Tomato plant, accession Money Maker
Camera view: tilt-top (135 deg); turntable rotation: 330 degrees
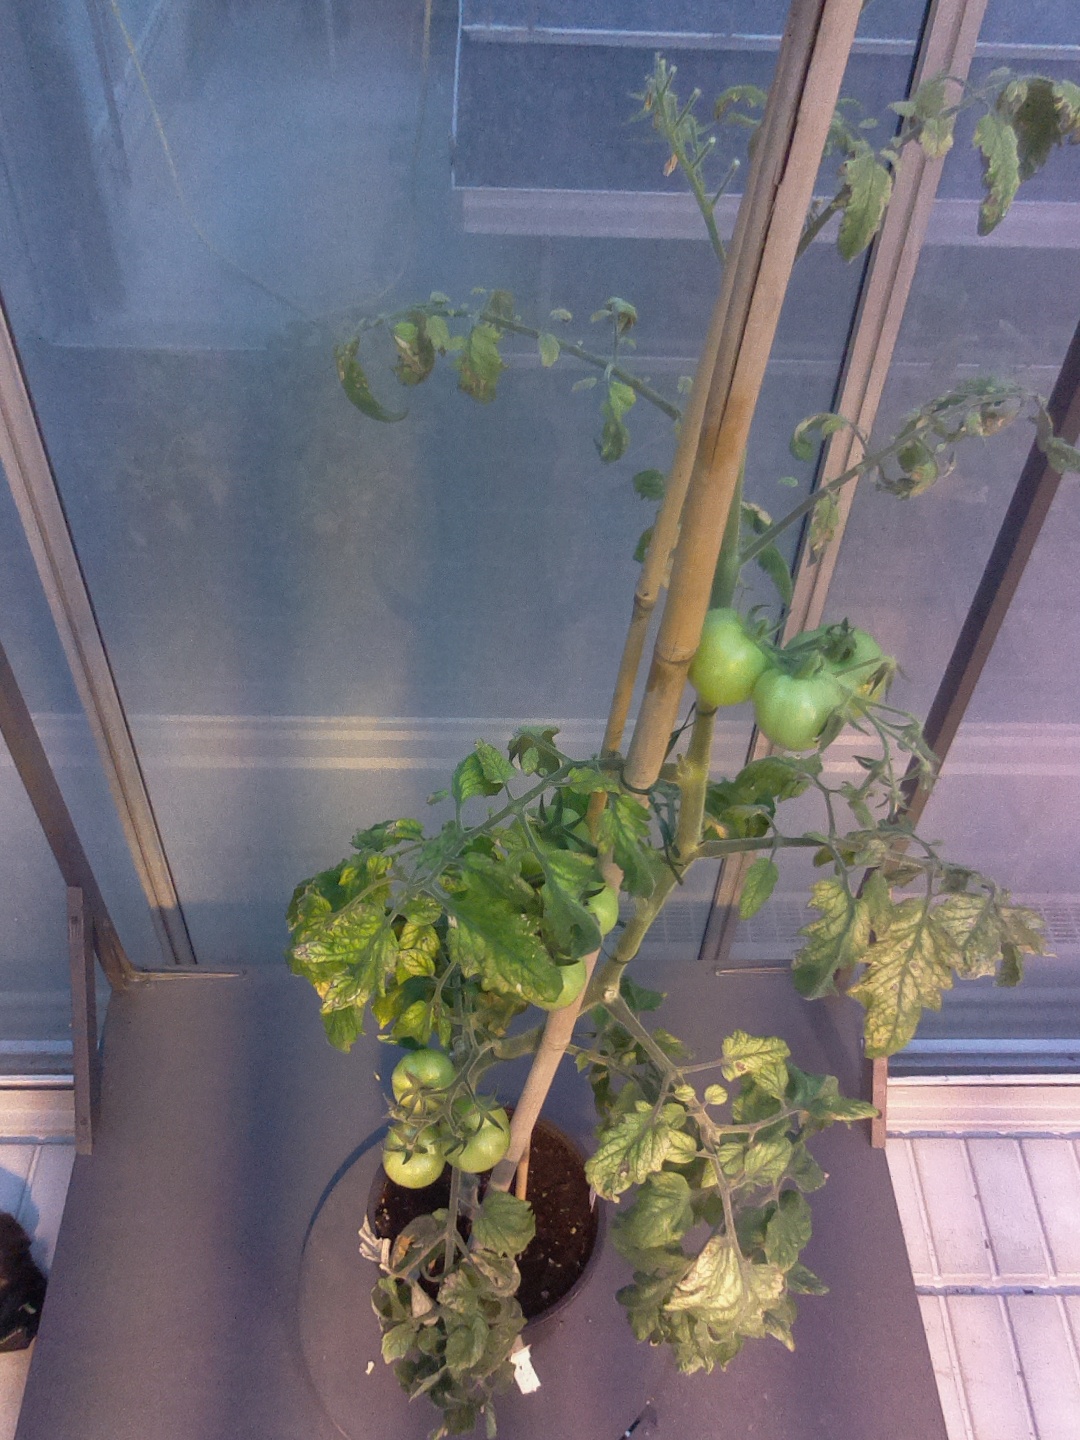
BBCH growth stage 75: 50%-60% of final fruit size